Liverpool City Council

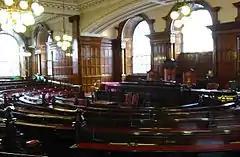
Liverpool City Council Chamber in Town Hall

Liverpool was granted city status in 1880, after which the corporation was also known as the city council. When elected county councils were established in 1889, Liverpool was considered large enough to provide its own county-level services, and so it became a county borough, independent from the new Lancashire County Council, whilst remaining part of the geographical county of Lancashire. In 1893 the city was granted the right to appoint a lord mayor.